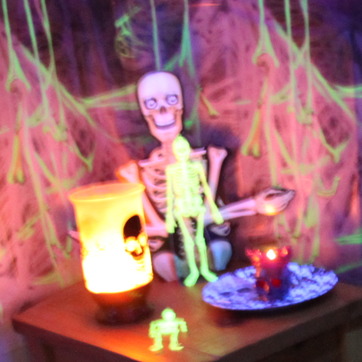
Material: plastic